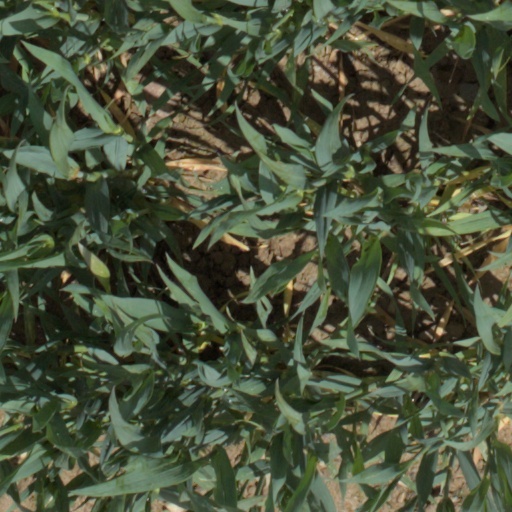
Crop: wheat